Exchequer

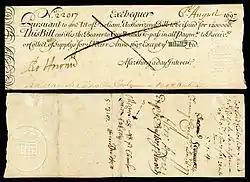
Kingdom of England Exchequer note, 5 Pounds, dated 6 August 1697

In the civil service of the United Kingdom, His Majesty's Exchequer, or just the Exchequer, is the accounting process of central government and the government's "current account" (i.e., money held from taxation and other government revenues) in the Consolidated Fund. The term is used in various financial documents, including the latest departmental and agency annual accounts.